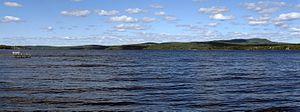
Le Lac Mégantic, à Piopolis, Québec.